Mullakkara Retnakaran

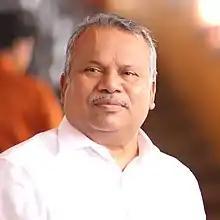
Mullakkara Retnakaran

Mullakkara Retnakaran (born 9 May 1954) is an Indian politician from Kollam, Kerala and former Minister for Agriculture in Kerala. He is the State Executive Member of Communist Party of India CPI, Kerala since 2005. He is a Member in the 14th Kerala Legislative Assembly representing Chadayamangalam constituency in Kollam district since 2006. He is the Chairman of Legislative Committee on Environment, Kerala since 25 January 2019. He served as the Minister of Agriculture in the 12th Legislative assembly of Kerala.